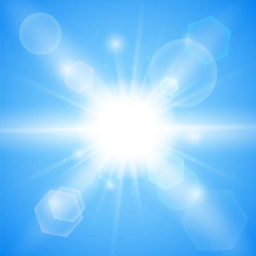
bright blue background with a sun burst vector